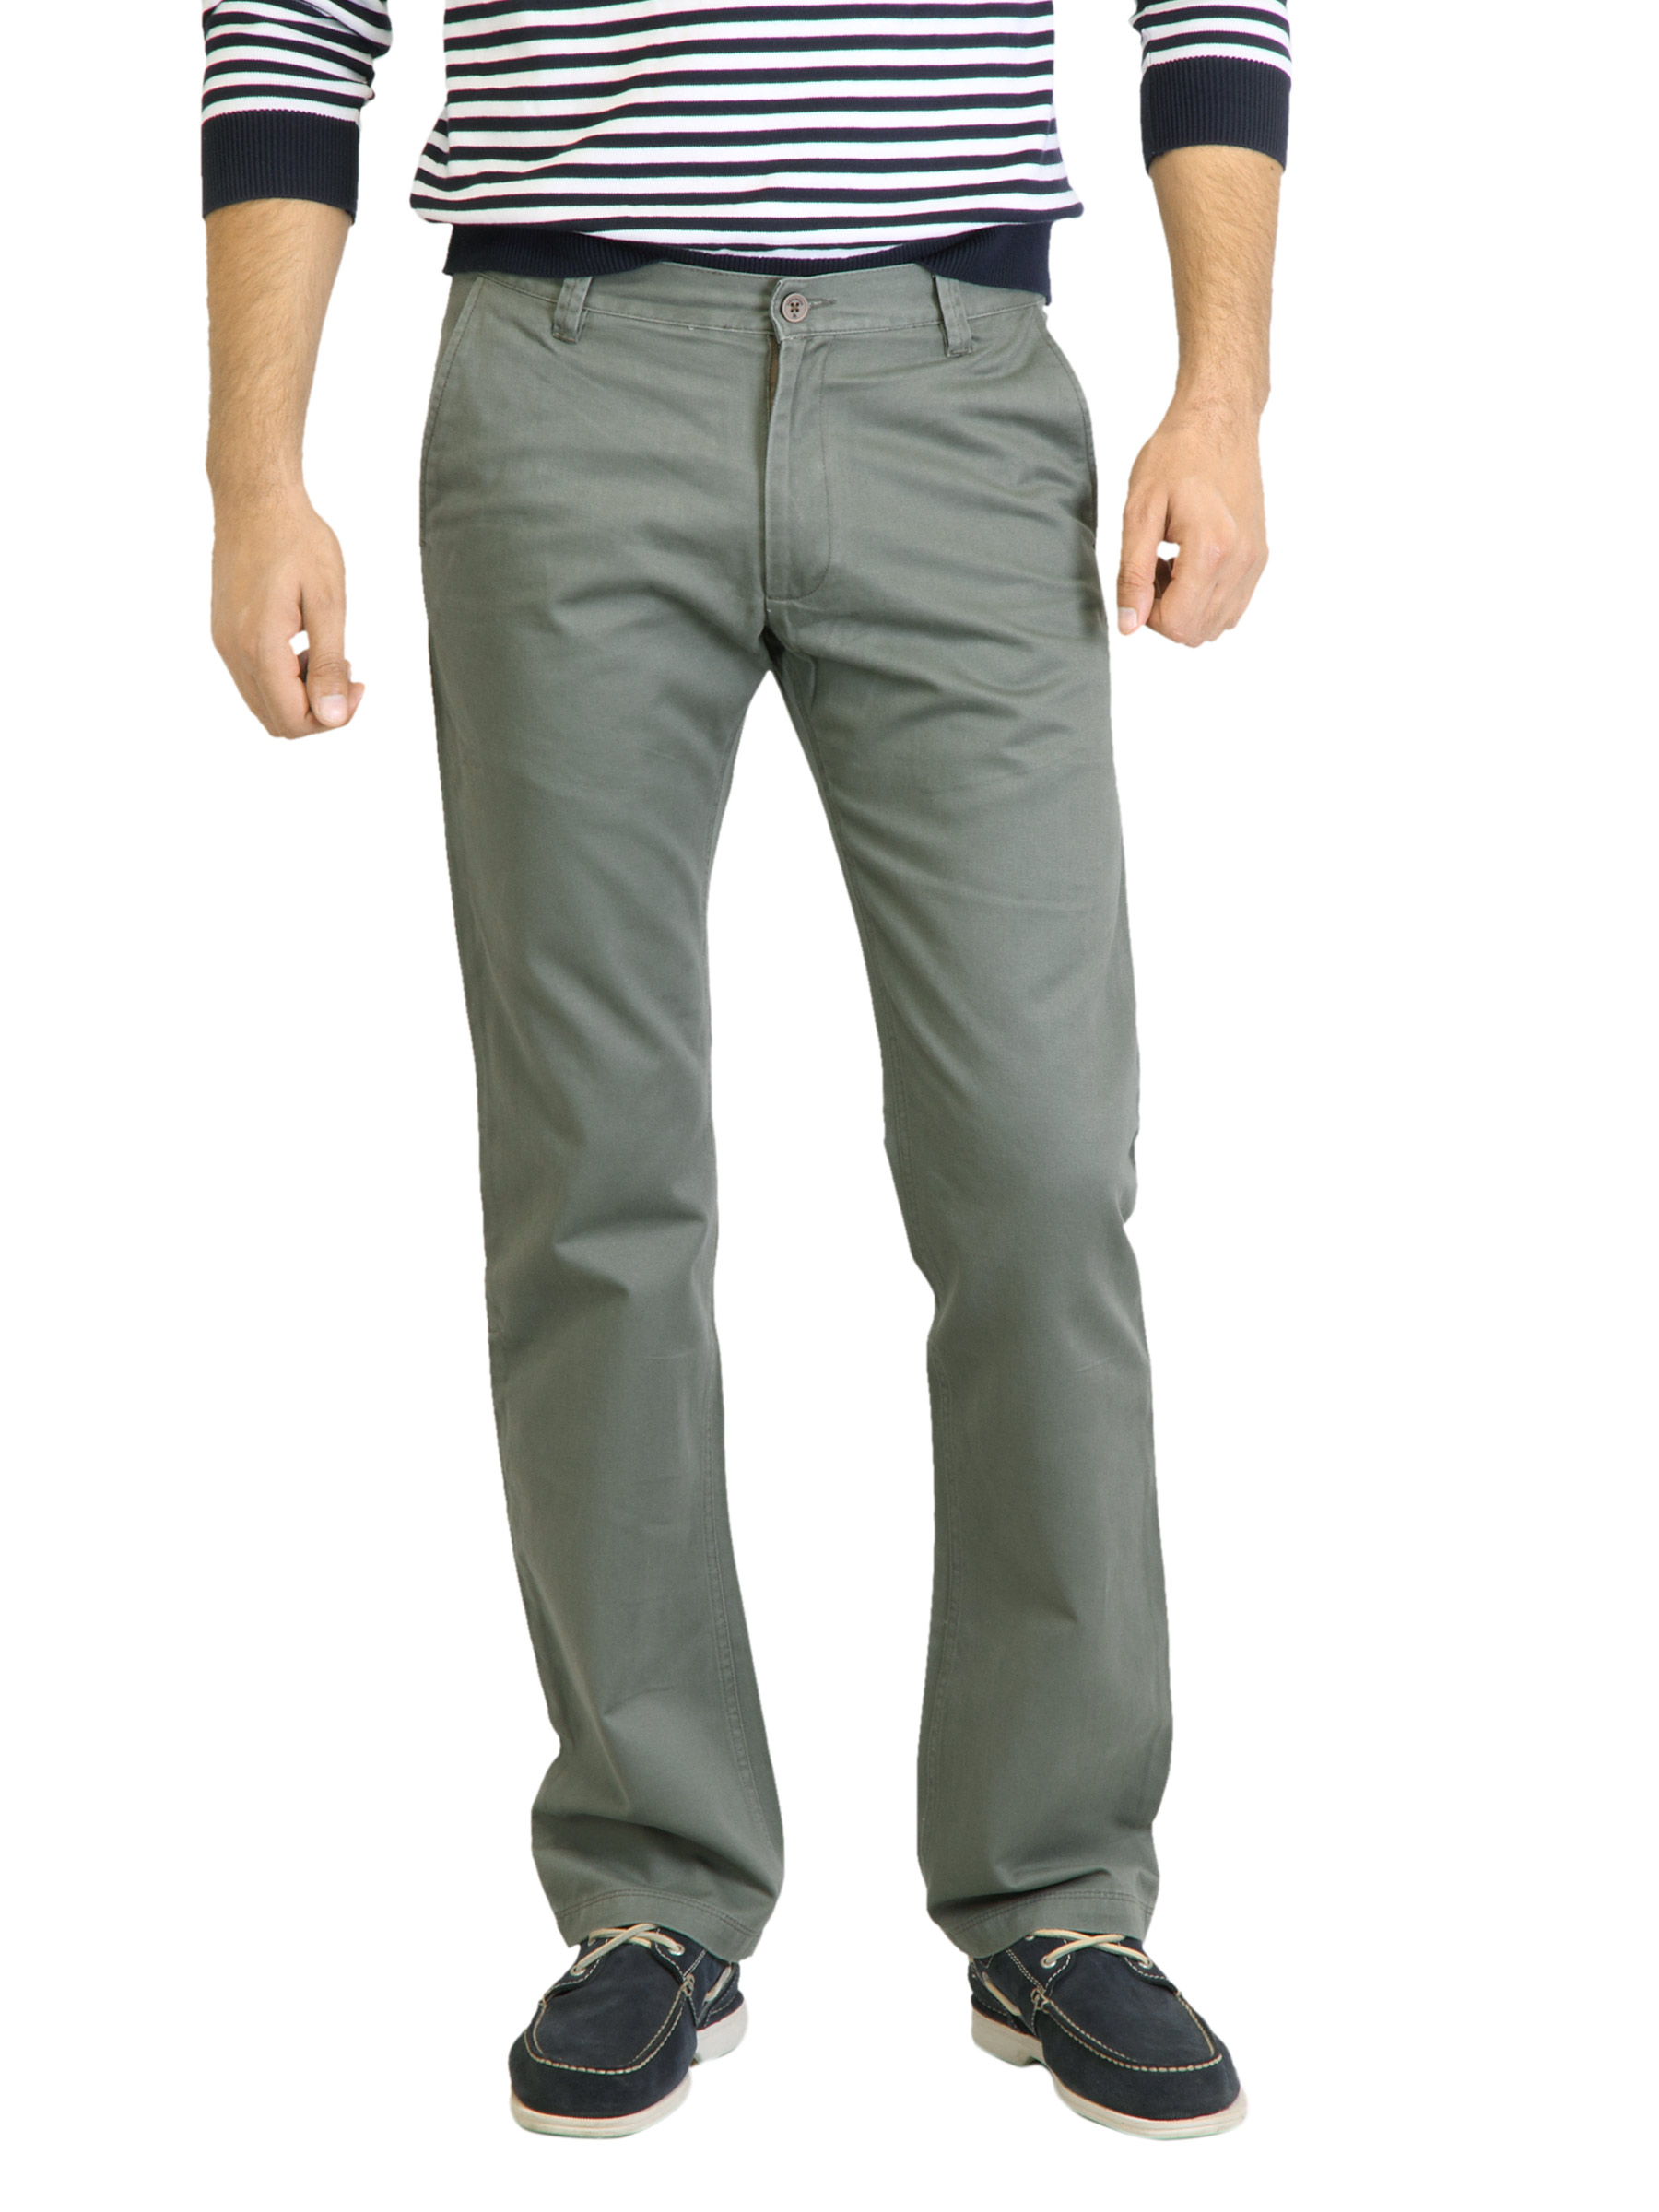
Highlander Men Solid Olive Trouser
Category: Apparel / Bottomwear / Trousers
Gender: Men
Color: Olive
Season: Fall 2011
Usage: Casual